Kirrak railway line

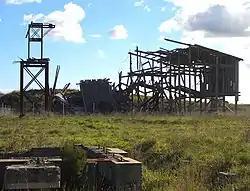

Kirrak was a railway branch line, it was built in 1939 to service the Kirrak Coal mine located near the town of Wonthaggi, Australia. The last day of operation of the mine was Fri 20 December 1968. Monash Railway Club chartered the local 102 hp [75 kW] Walker railmotor to travel to State mine and to Kirrak mine that day. The last wagons of coal were not removed from Kirrak until the end of the month. All references to the line were removed from railway records in 1976. The photo in the external link was taken at State mine, not at Kirrak.